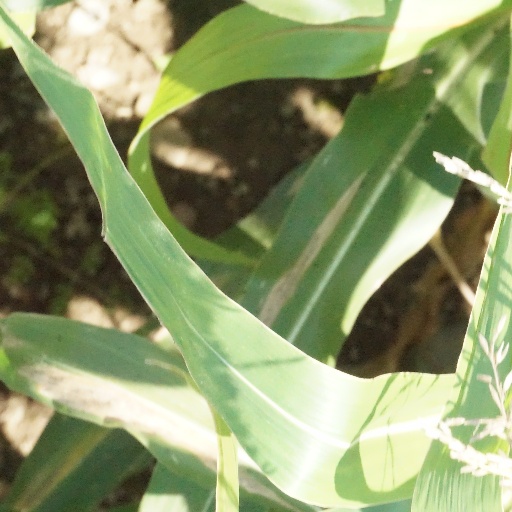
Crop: maize; corn